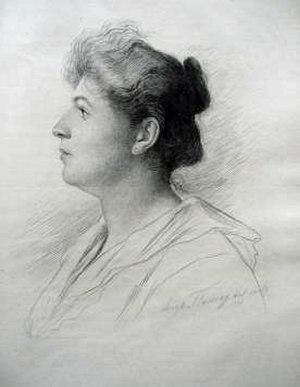
Marie Ledant dite Marie Delna est une cantatrice française, née le 3 avril 1875 à Paris et morte le 24 juillet 1932 dans la même ville.